Rosella Rice

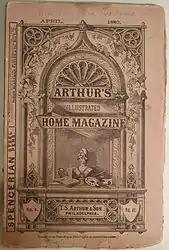
Rice's columns (under multiple pseudonyms) are repeatedly featured in this 1880 edition of "Arthur's Home Magazine".

In 1869, her children's short stories "The Children's Colt", "Mousie and Her Babies", were published in Philadelphia children's magazine "The Children's Hour", published by T. S. Arthur & Sons.